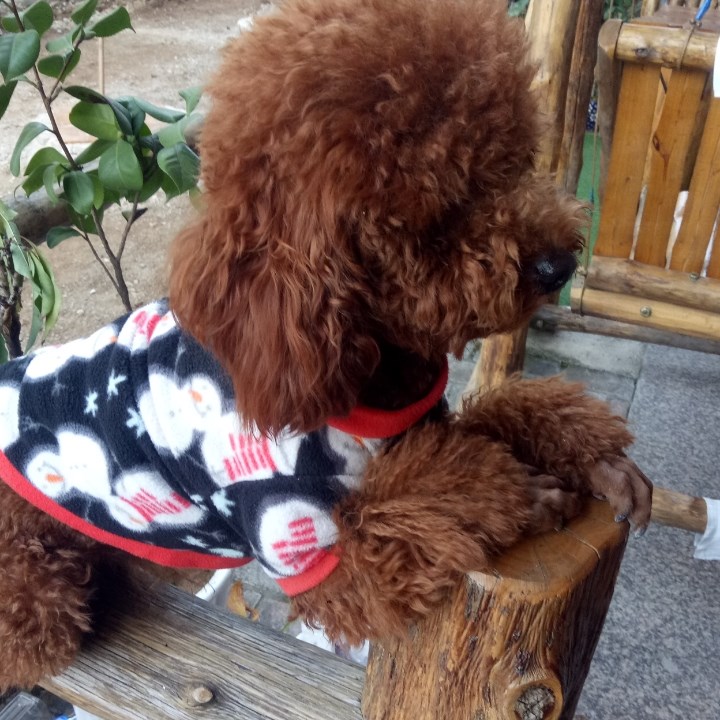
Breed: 7449-n000128-teddy